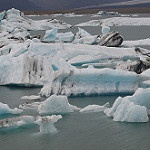
Label: glacier